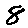
Label: 8